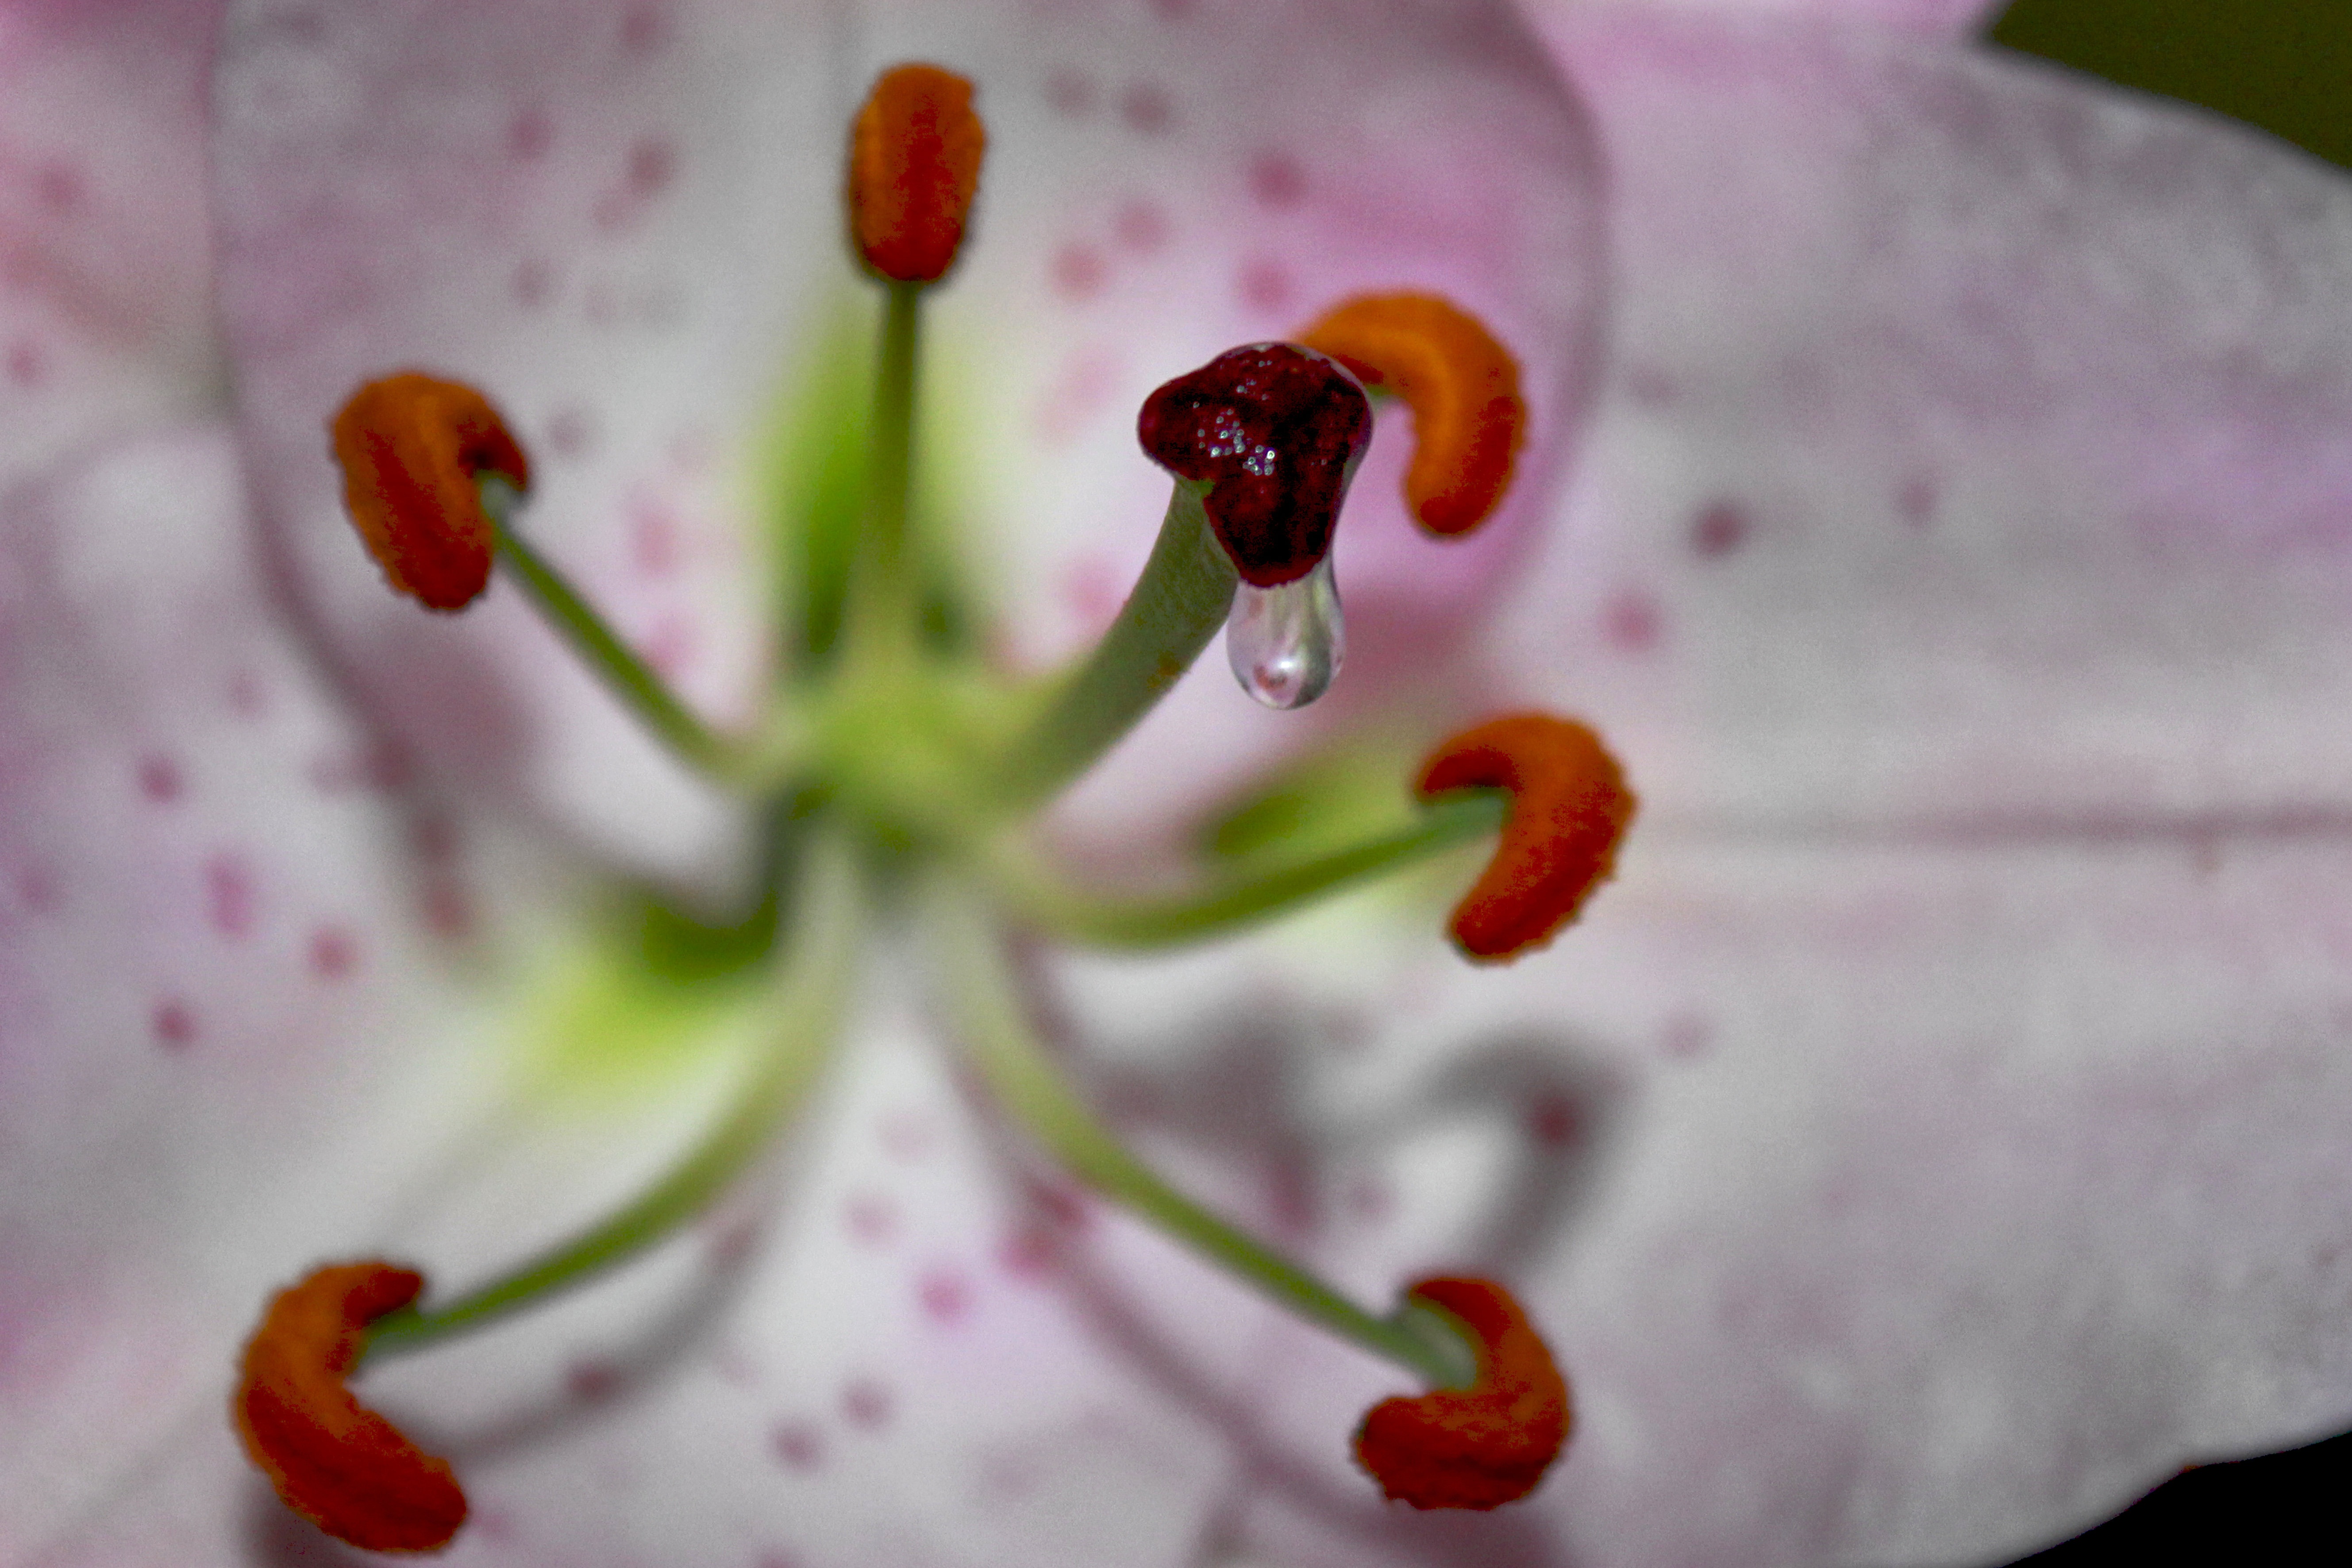
blossom, plant, photography, leaf, flower, petal, pollen, red, produce, botany, flora, close up, pistil, lily, nectar, daylily, calyx, macro photography, flowering plant, flower nectar, nectar drops, plant stem, land plant